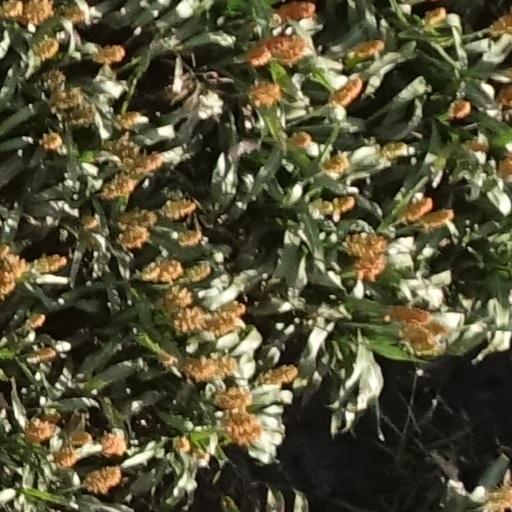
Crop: sorghum